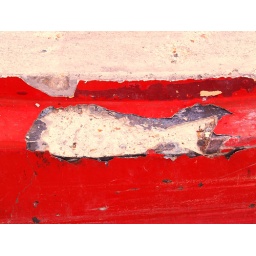
fish in red